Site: brandenburg
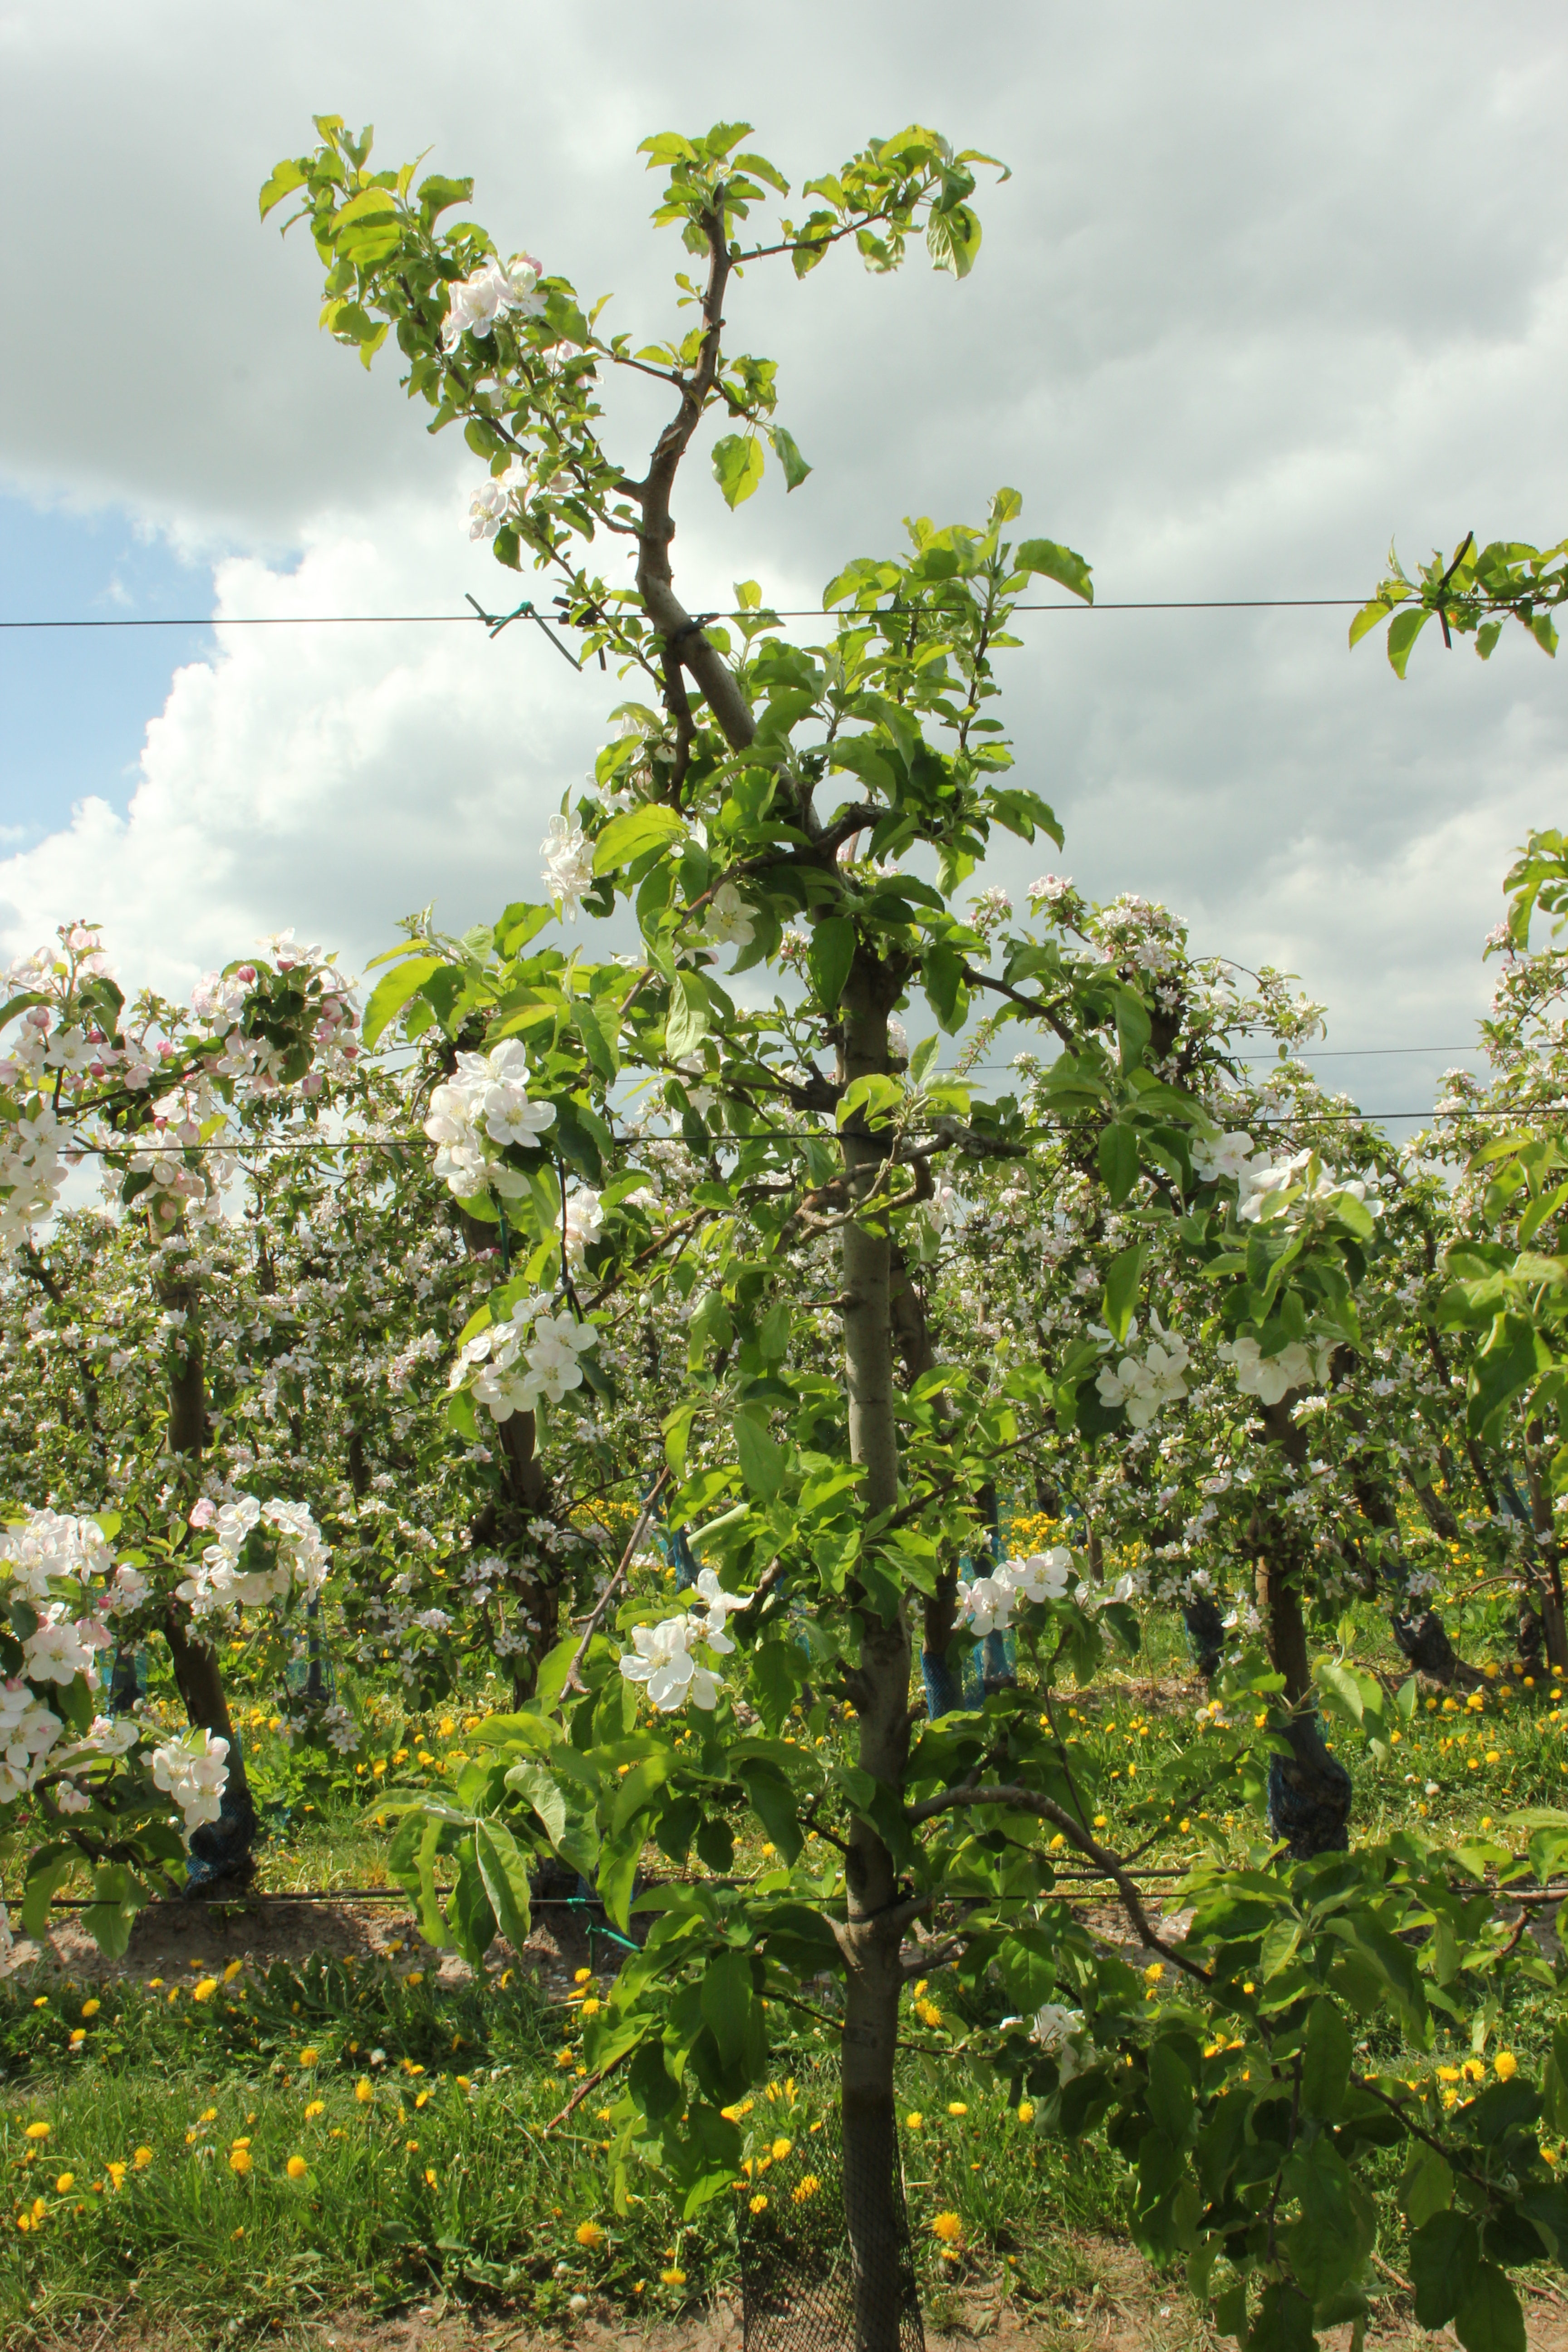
Growth stage (BBCH 65): Flowering